Islam in Senegal

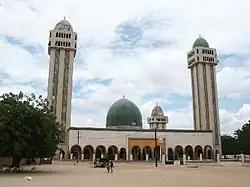
A mosque in Kaolack, Senegal.

For nearly a millennium, there has been a Muslim presence in Senegal. Islam's influence in the area began with the conversion of King of Takrur, War Jabi in 1040, likely as a result of the Trans-Saharan trade between North and West Africa. The King attempted to convert his subjects, who are now referred to as Tukulors or the Toucouleur people, in the first attempt to convert an entire region in this area. Other empires, such as the Jolof empire, were more resistant to Islam in favor of their traditional religion. Even in areas where an Islamic presence was found, many continued traditional animist practices, according to Portuguese accounts.